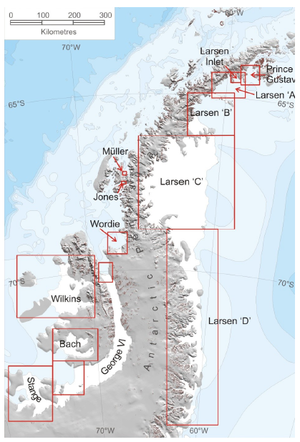
La barrière de Larsen est une barrière de glace du nord-ouest de la mer de Weddell, s'étendant le long de la côte orientale de la péninsule Antarctique du Cap Longing jusqu'au sud de l'île Hearst. Son nom rend hommage au capitaine Carl Anton Larsen, qui navigua le long du front de glace à bord du Jason jusqu'à 68°10'S durant le mois de décembre 1893.